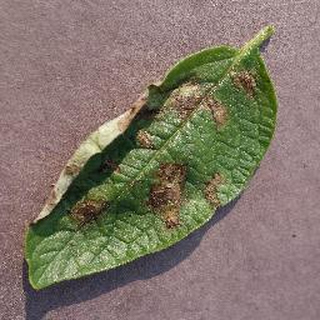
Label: potato_late_blight